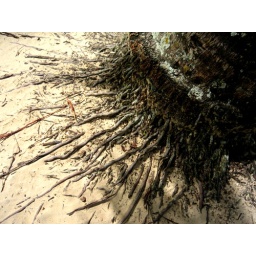
palm tree roots in the sand